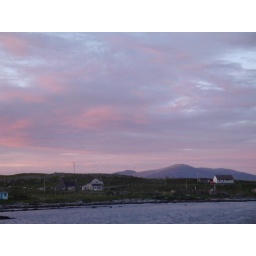
pink clouds above harris